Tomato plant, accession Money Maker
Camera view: bottom (45 deg); turntable rotation: 0 degrees
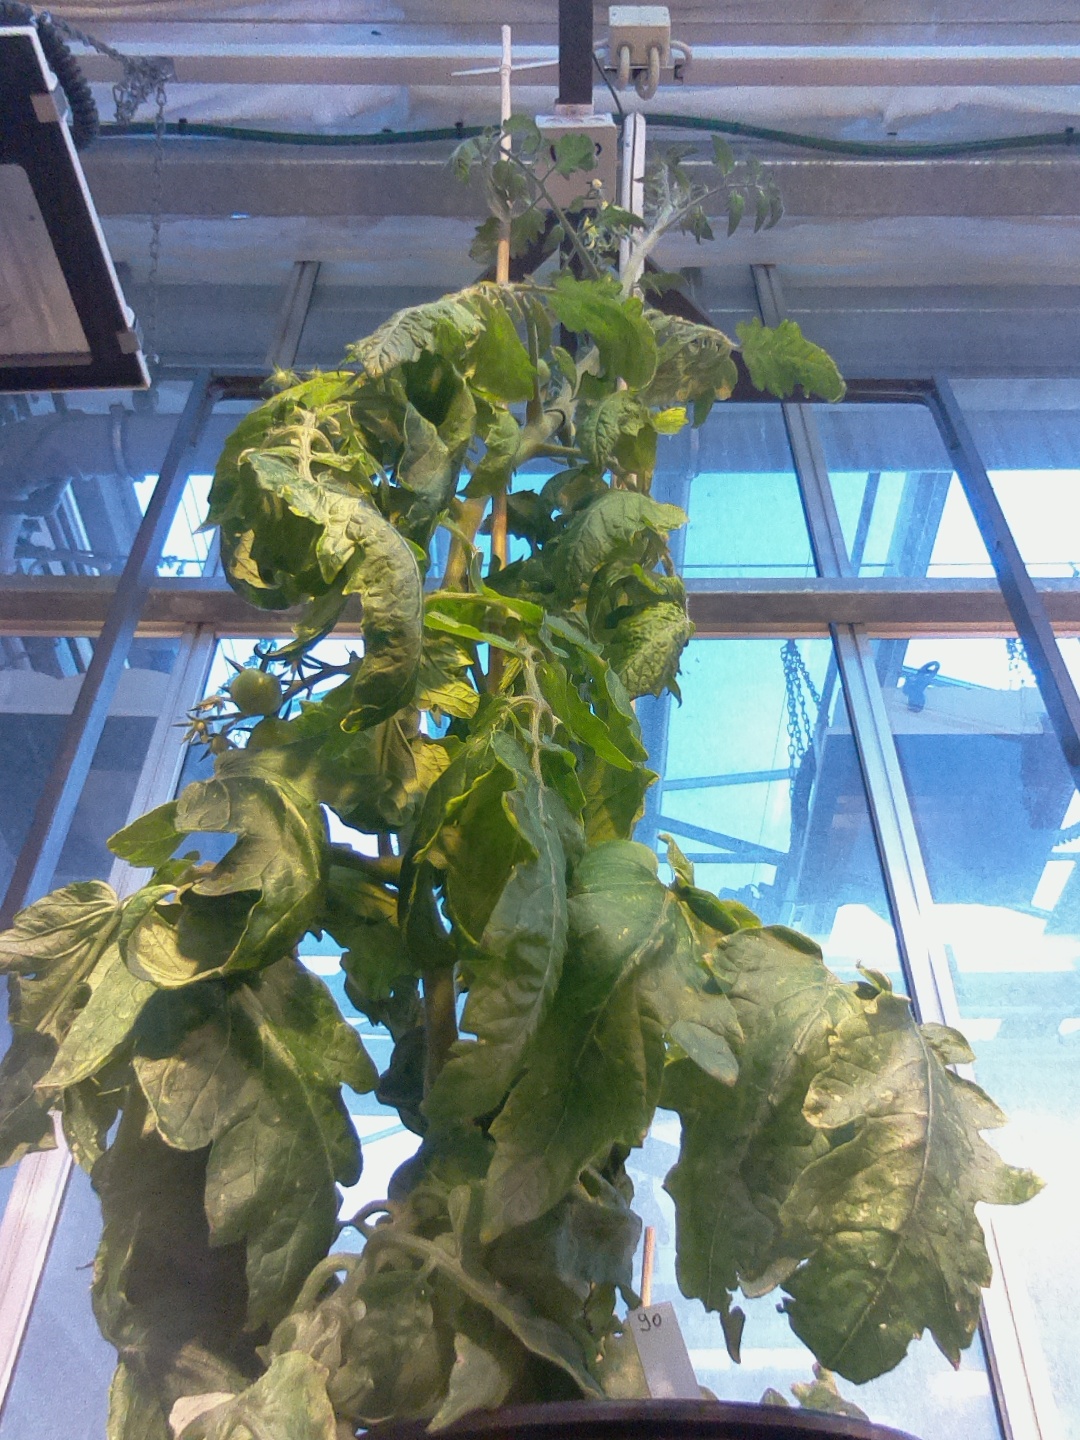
BBCH growth stage 71: 10%-20% of final fruit size